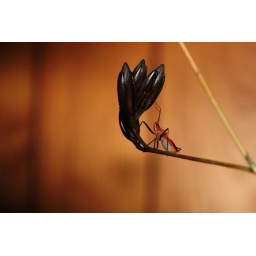
the only black flower i know of in AUS